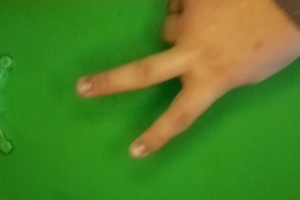
Label: scissors